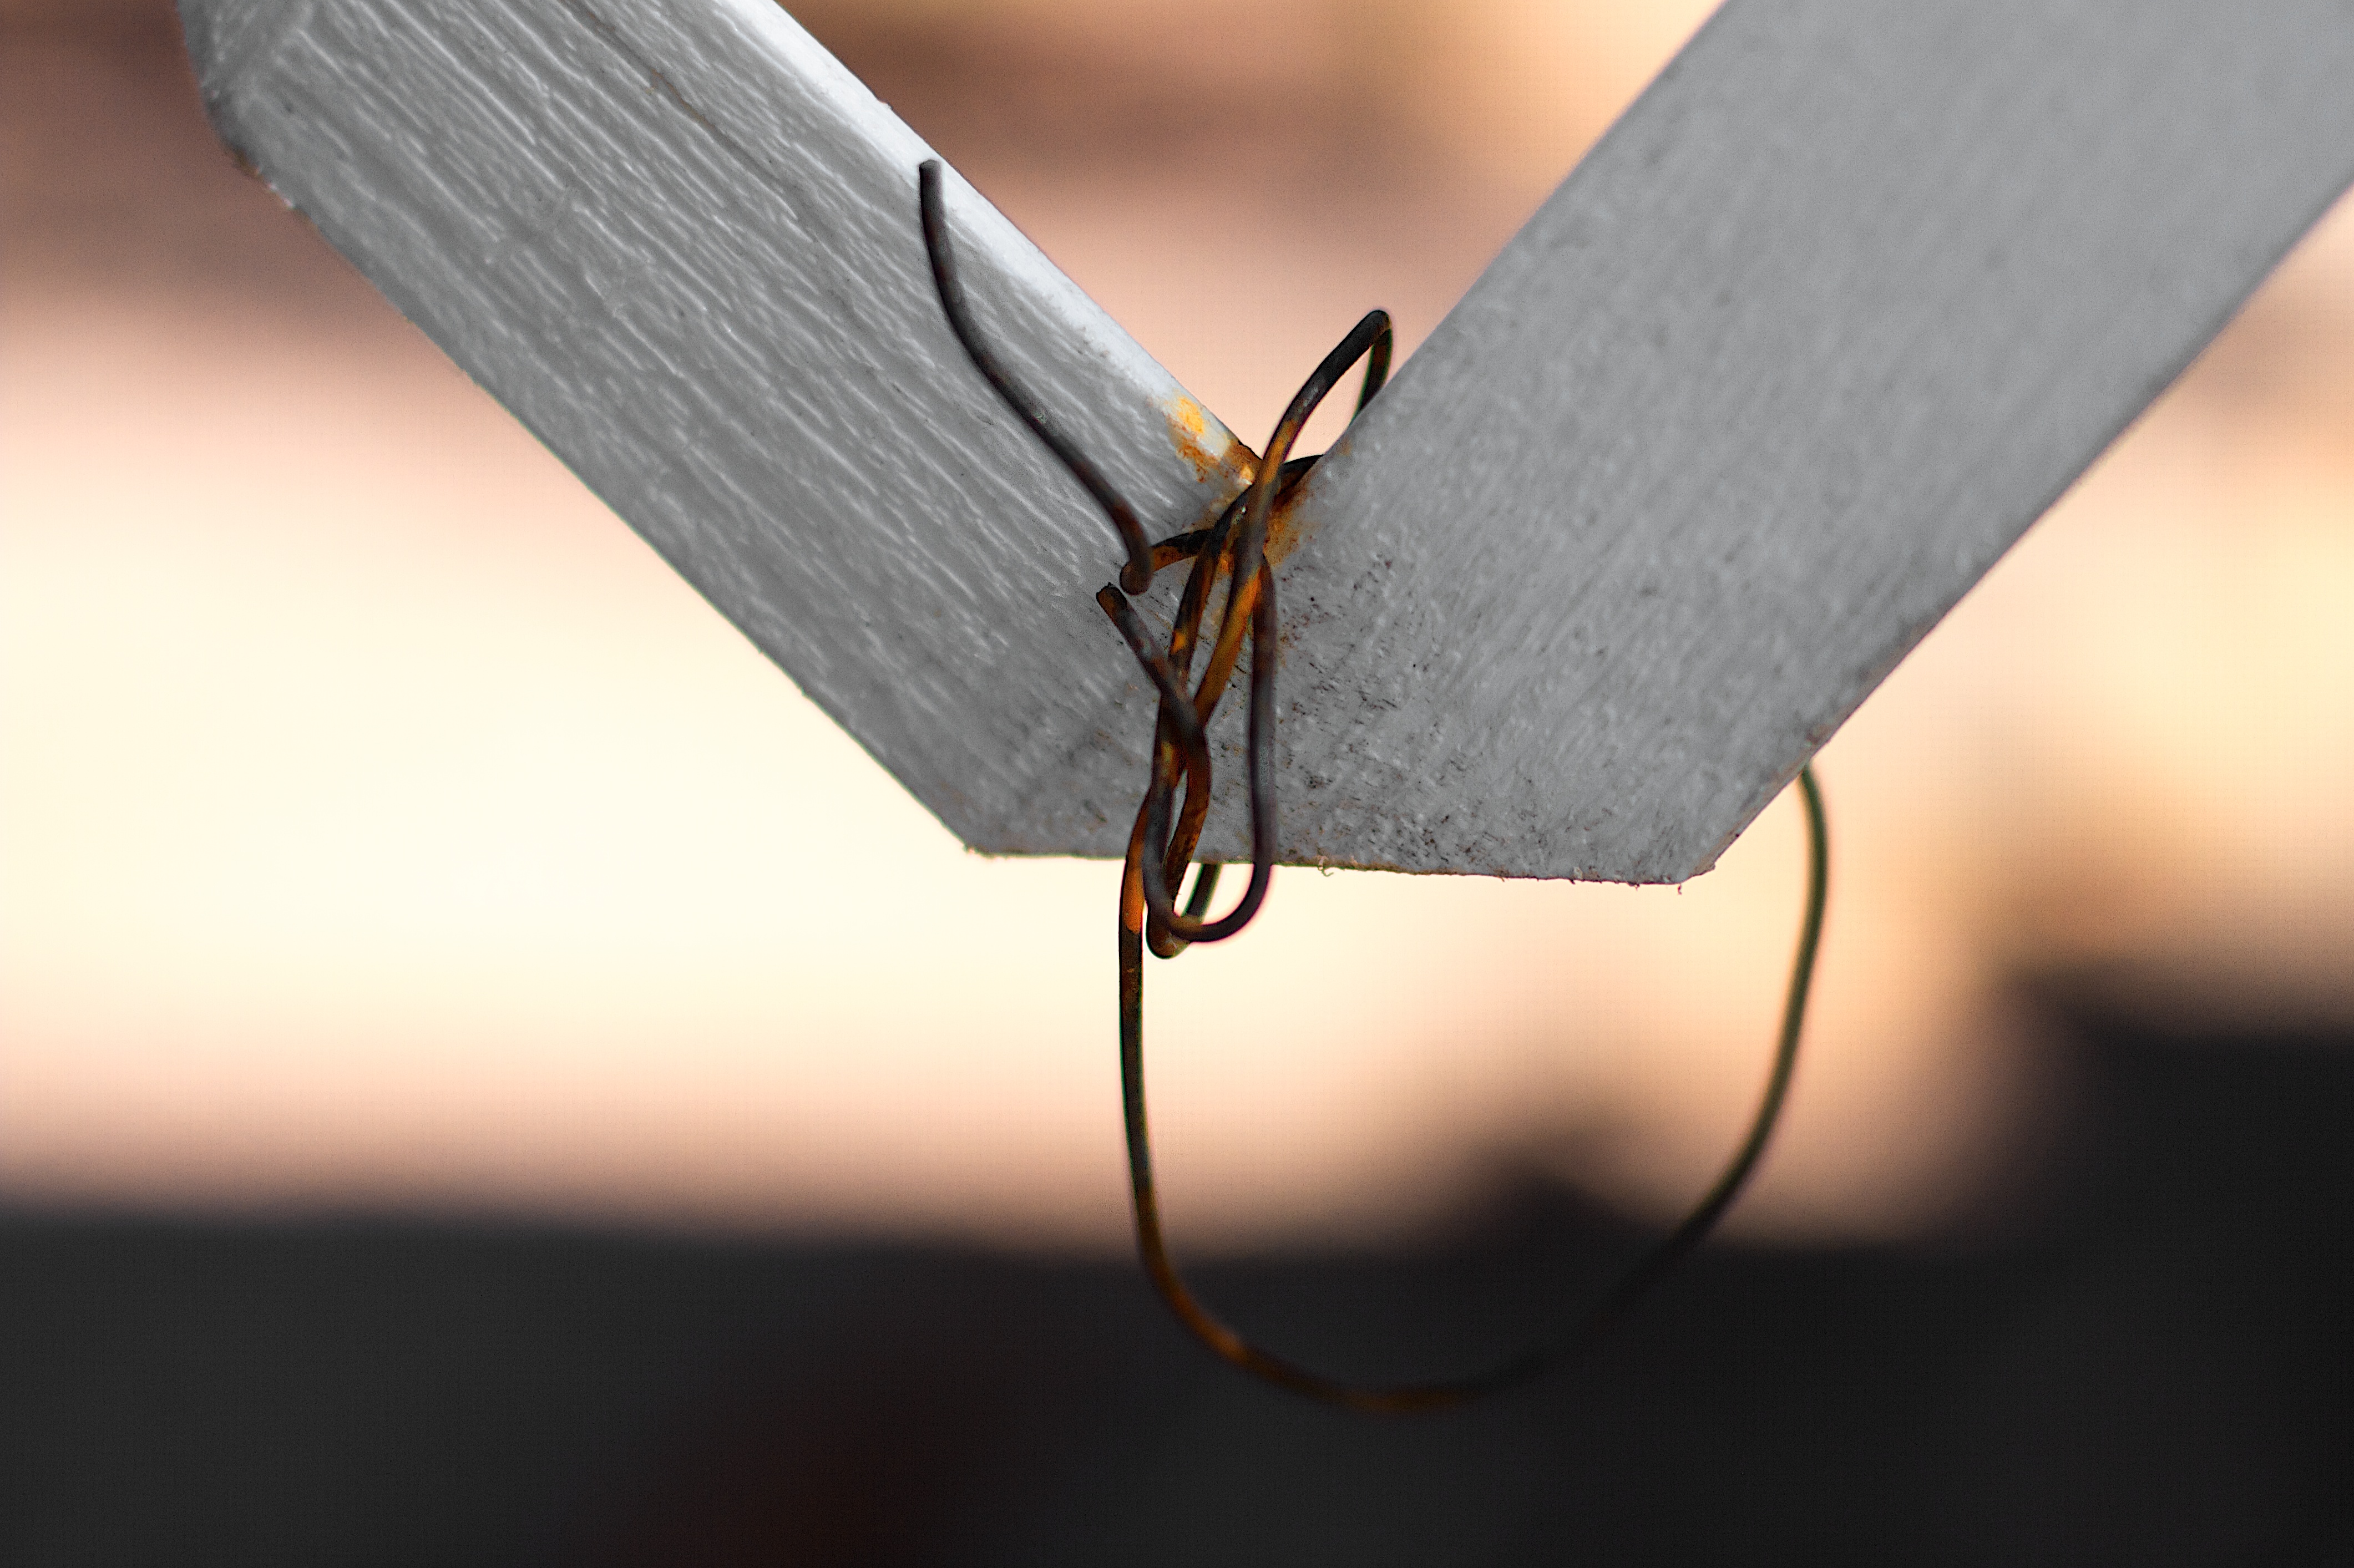
hand, wing, finger, black, arm, close up, human body, glasses, 2015365, loop, fashion accessory